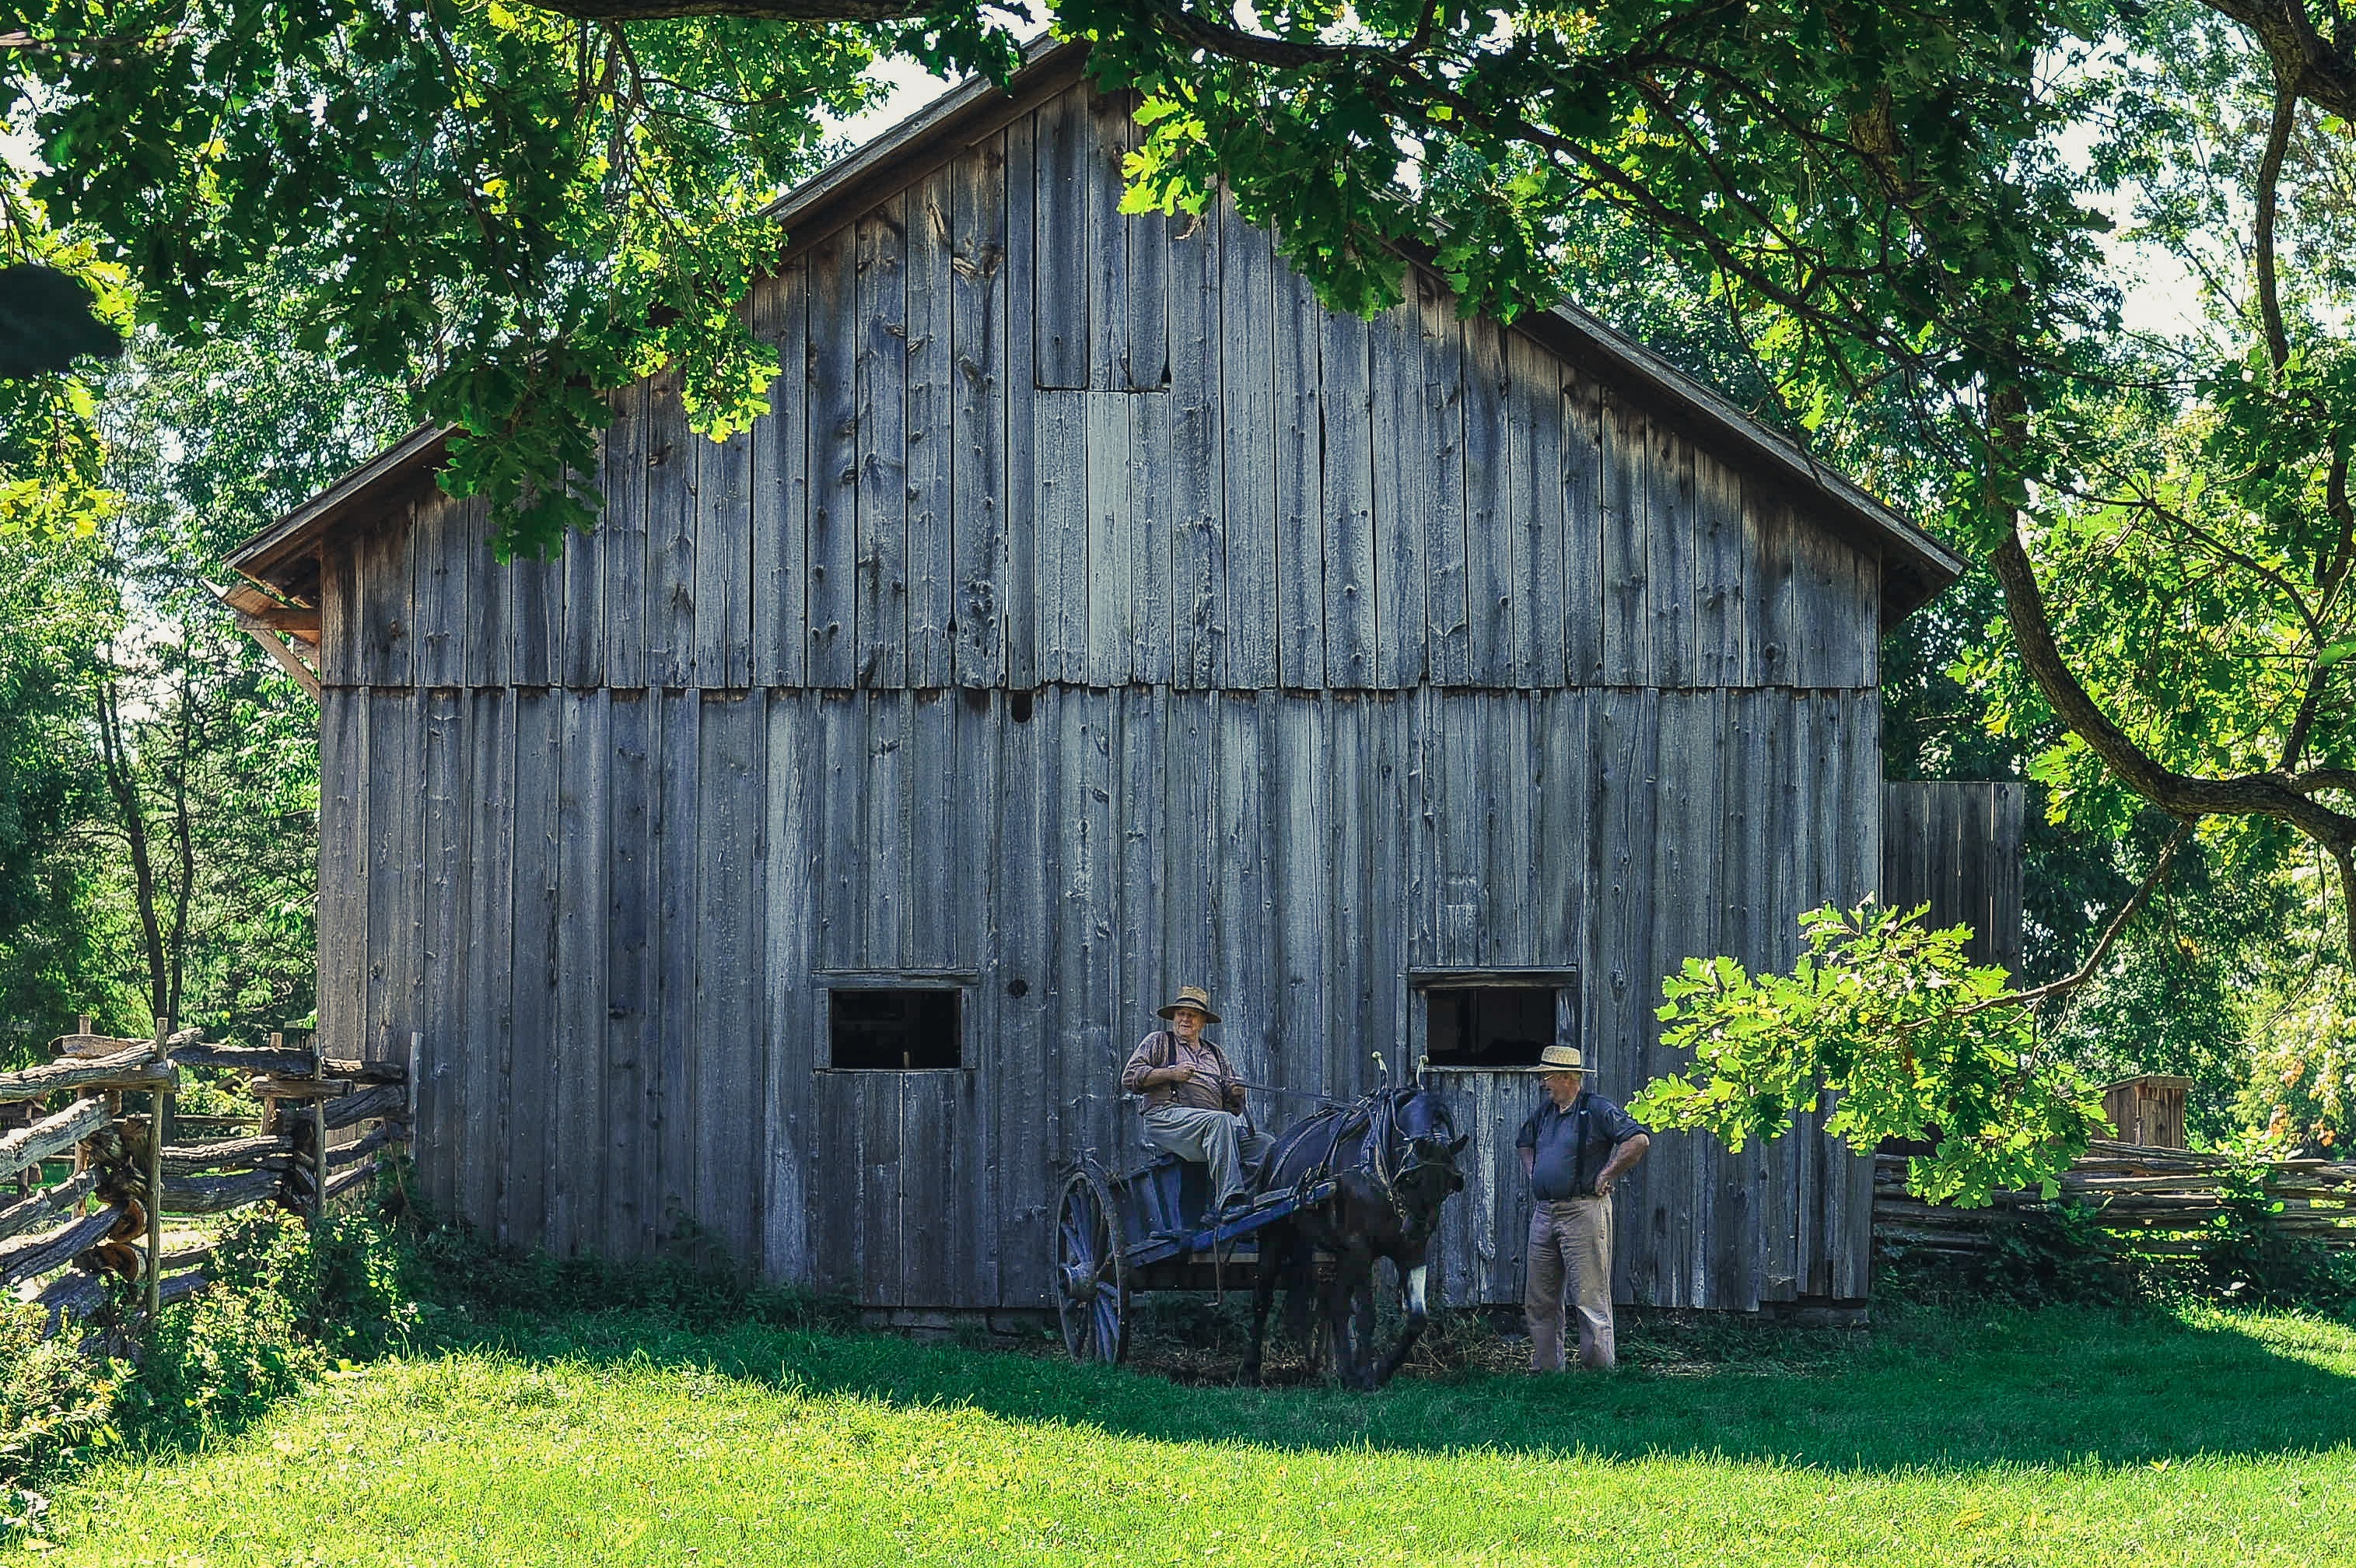
farm, house, building, barn, home, shed, hut, shack, cottage, backyard, garden, outhouse, yard, rural area, man made object, outdoor structure, garden buildings